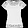
Label: Shirt